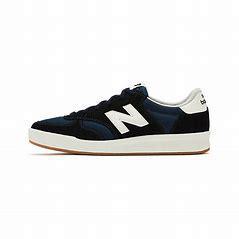
Brand: New
Model: Balance New Balance 300 Series